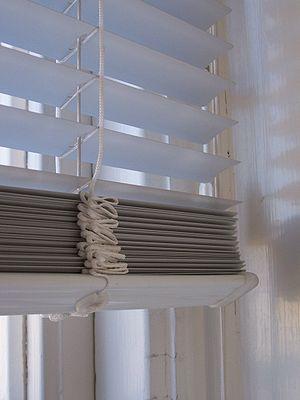
Store vénitien, detail.